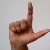
The image shows a hand gesture representing the letter 'L' in Indian Sign Language.